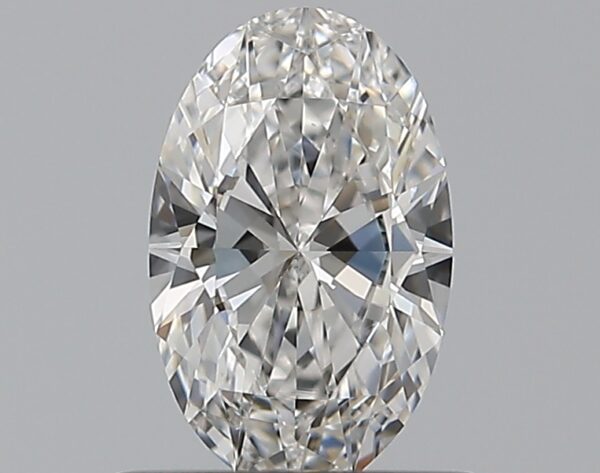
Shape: oval
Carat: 0.5
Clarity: VVS2
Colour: F
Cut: EX
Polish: EX
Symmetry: VG
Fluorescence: M
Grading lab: GIA
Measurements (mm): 6.92 x 4.34 x 2.57